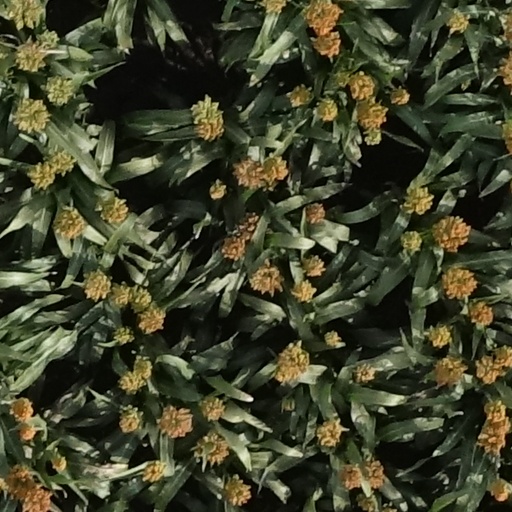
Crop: sorghum